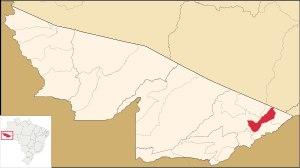
Senador Guiomard est une ville brésilienne de l'est de l'État de l'Acre. Sa population était estimée à 21 000 habitants en 2006. La municipalité s'étend sur 2 047 km².